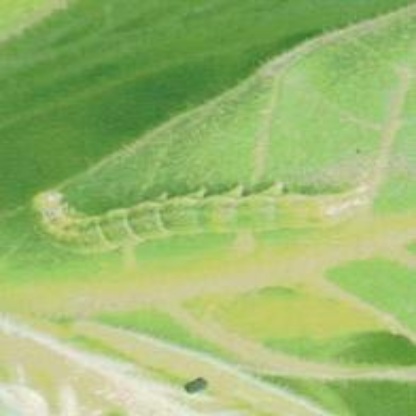
Nhãn: Sâu cuốn lá lớn ( Rice skipper)